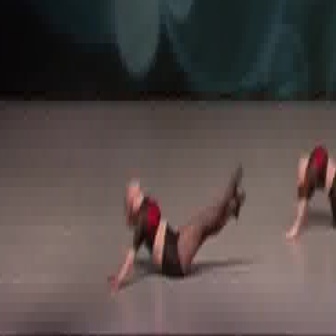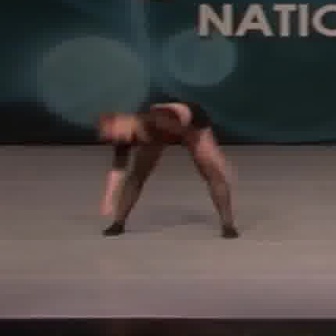
  Please identify the target specified by the bounding box [106,155,244,293] in the first image and locate it in the second image. Return the coordinates in [x_min,y_min,x_max,y_max] format.
Answer: [91,97,234,240]